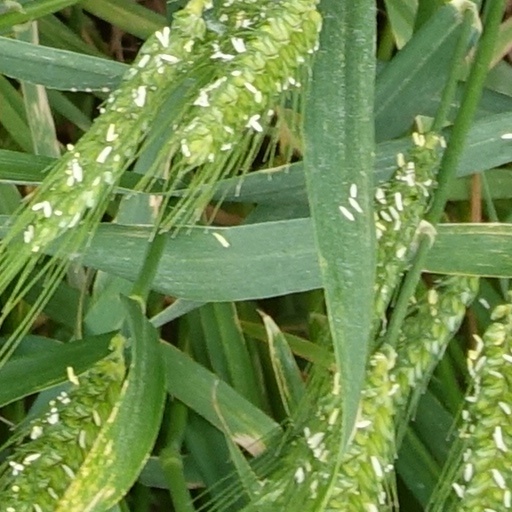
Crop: wheat